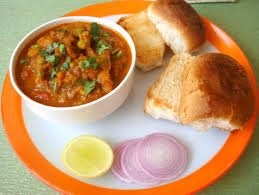
Dish: pav_bhaji